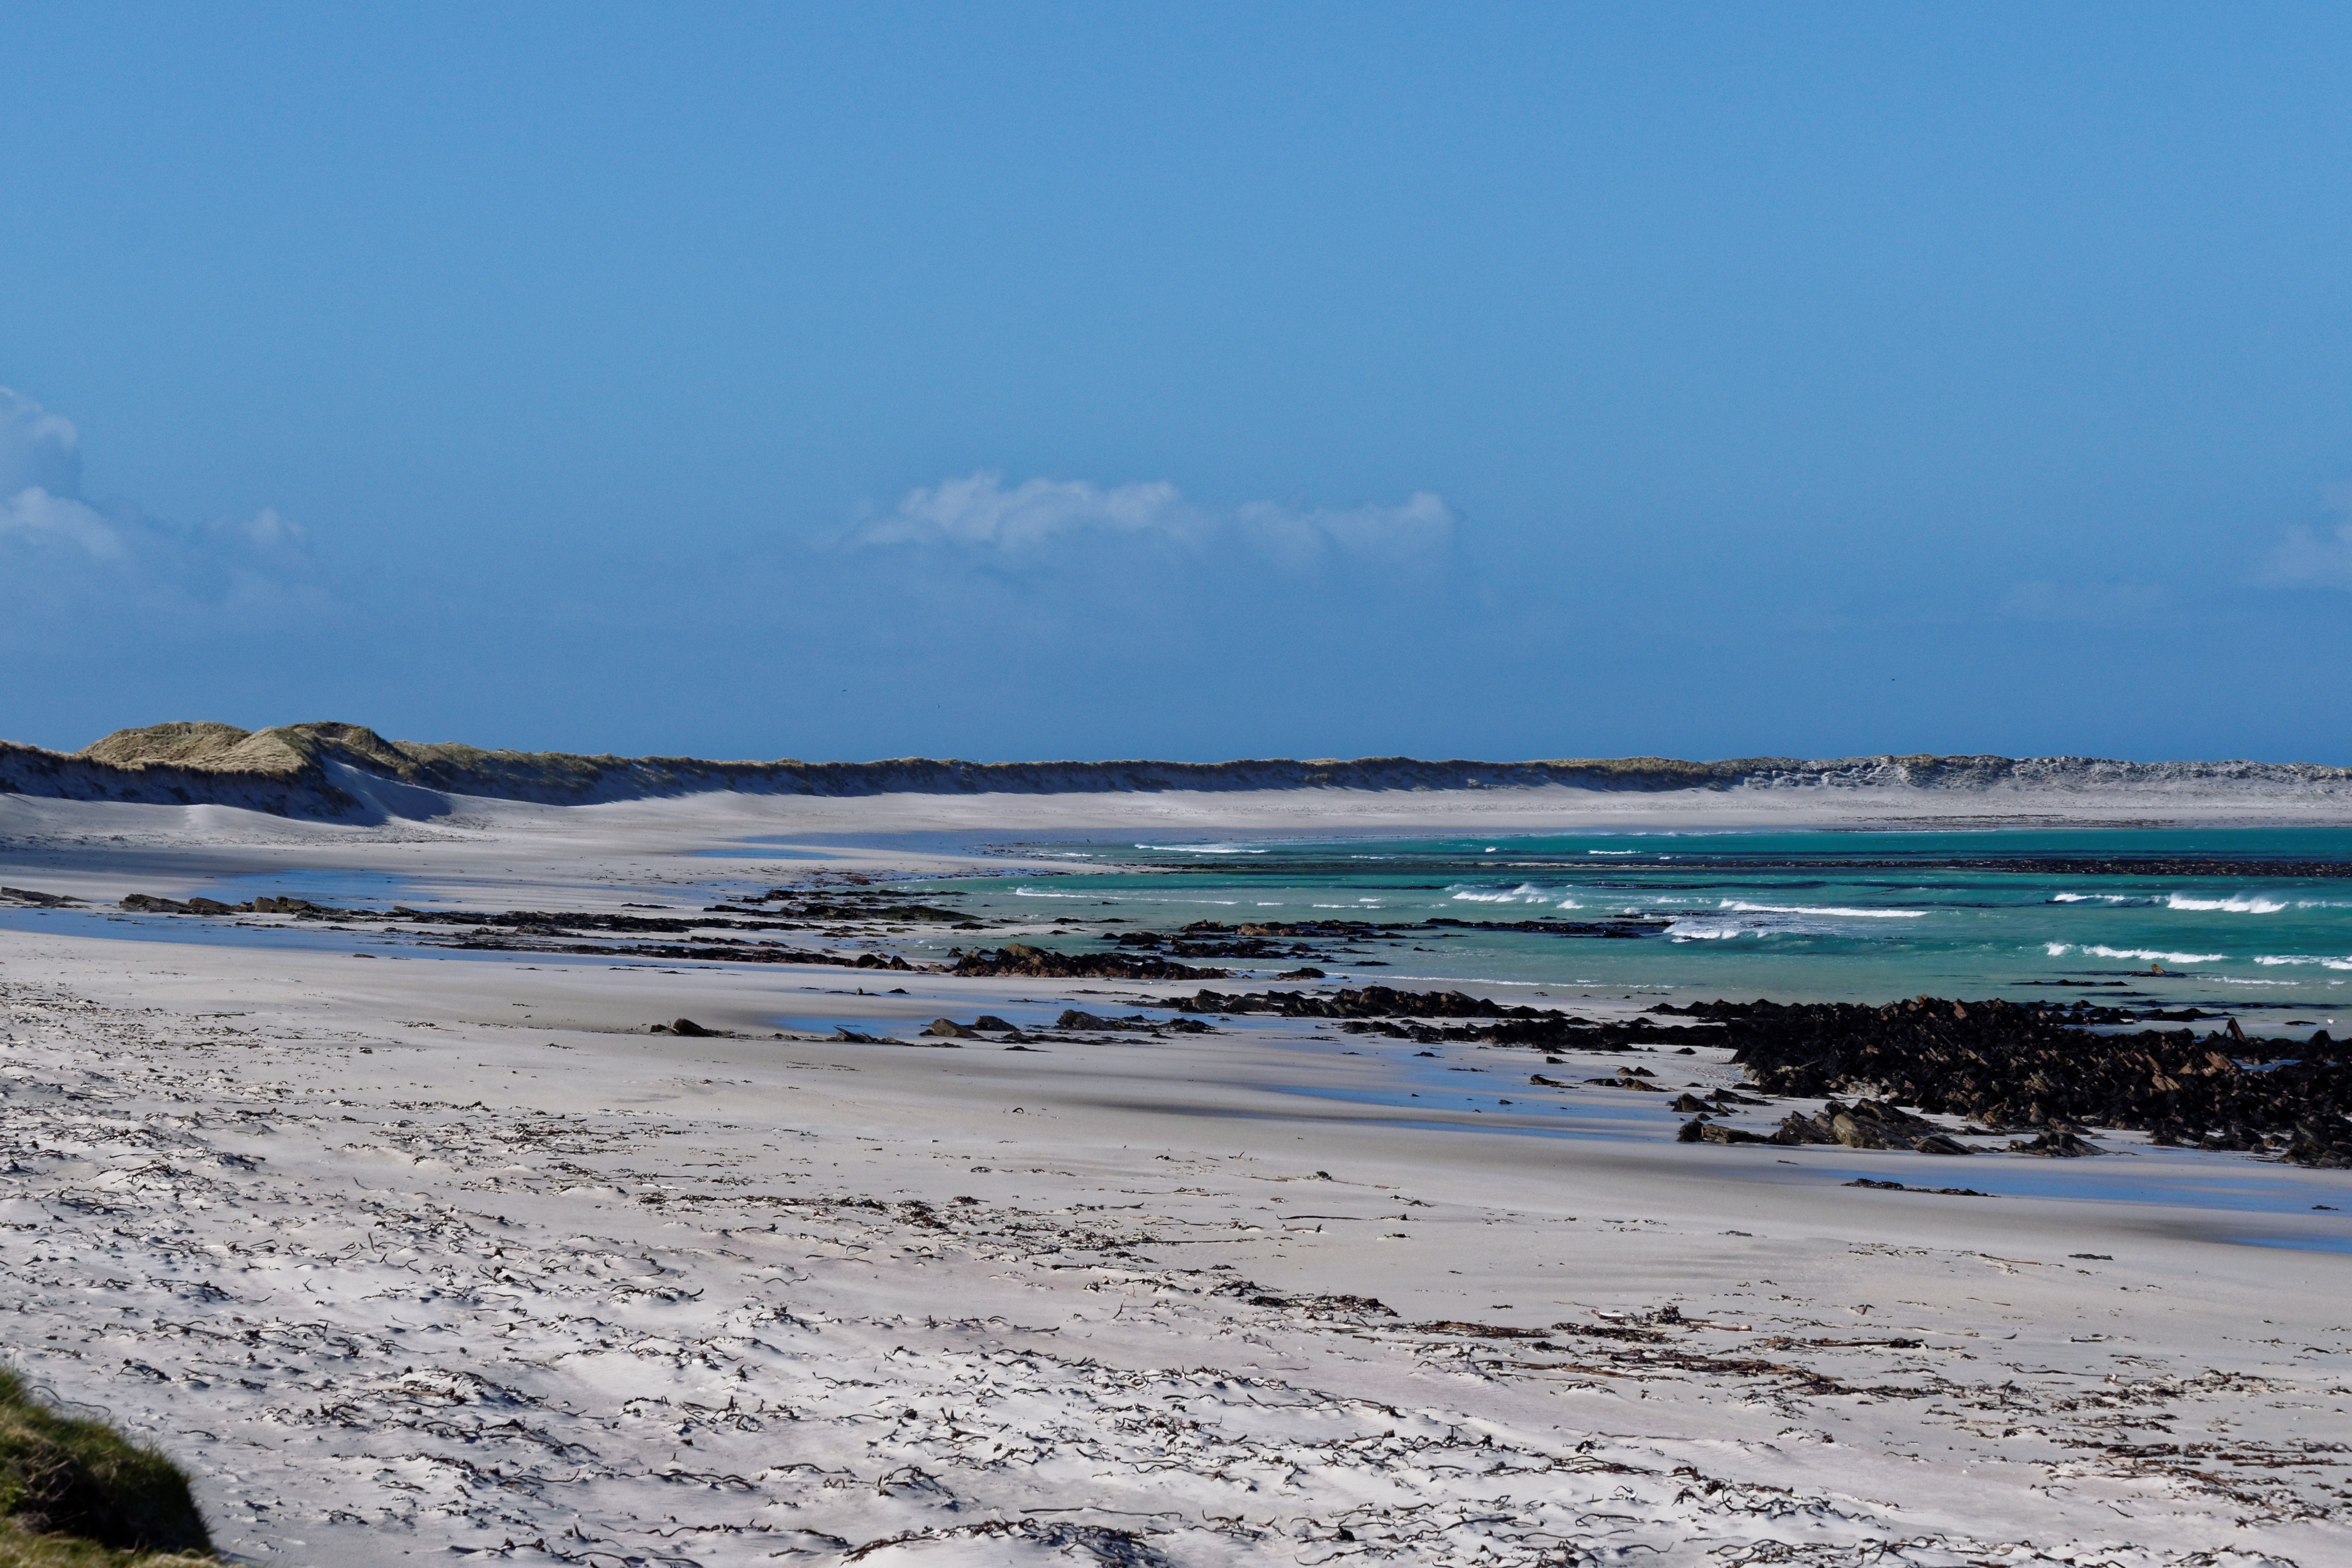
beach, landscape, sea, coast, water, nature, sand, ocean, horizon, snow, winter, cloud, sky, shore, wave, coastline, cliff, surf, seascape, bay, freedom, tourism, body of water, rocks, outdoors, waves, scene, habitat, wind wave